Electoral history of John Turner

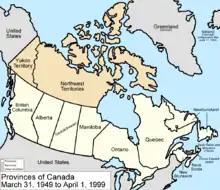
Canada had ten provinces and two territories throughout Turner's time as Prime Minister.

This article is the Electoral history of John Turner, the seventeenth Prime Minister of Canada.